Alan Partridge

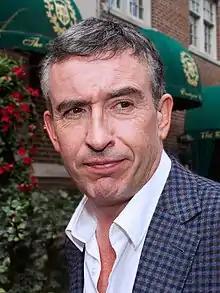
Steve Coogan in 2013

In 2011, a spoof autobiography, "", written by Coogan, Iannucci and the Gibbons brothers, was published by HarperCollins. Coogan also recorded an audiobook version as Partridge. In the book, Partridge recounts his childhood and career, attempts to settle scores with people he feels have wronged him, and dispenses wisdom such as his assertion that Wikipedia has made university education "all but pointless". Coogan appeared as Partridge to promote "I, Partridge" on "The Jonathan Ross Show" and BBC Radio 5 Live. It received positive reviews and became a bestseller.